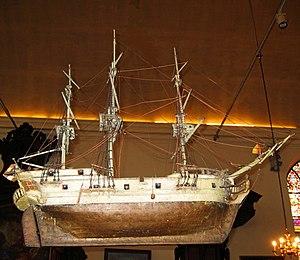
Corvette française du XVIIIe siècle, le Dragon, ex-brick américain construit en 1776
La corvette est une catégorie de petit navire de guerre, léger et rapide, qui apparaît en France à la fin du XVIIᵉ siècle.